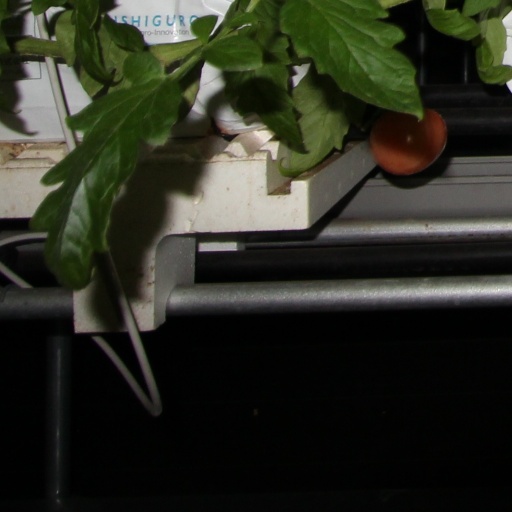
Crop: tomato